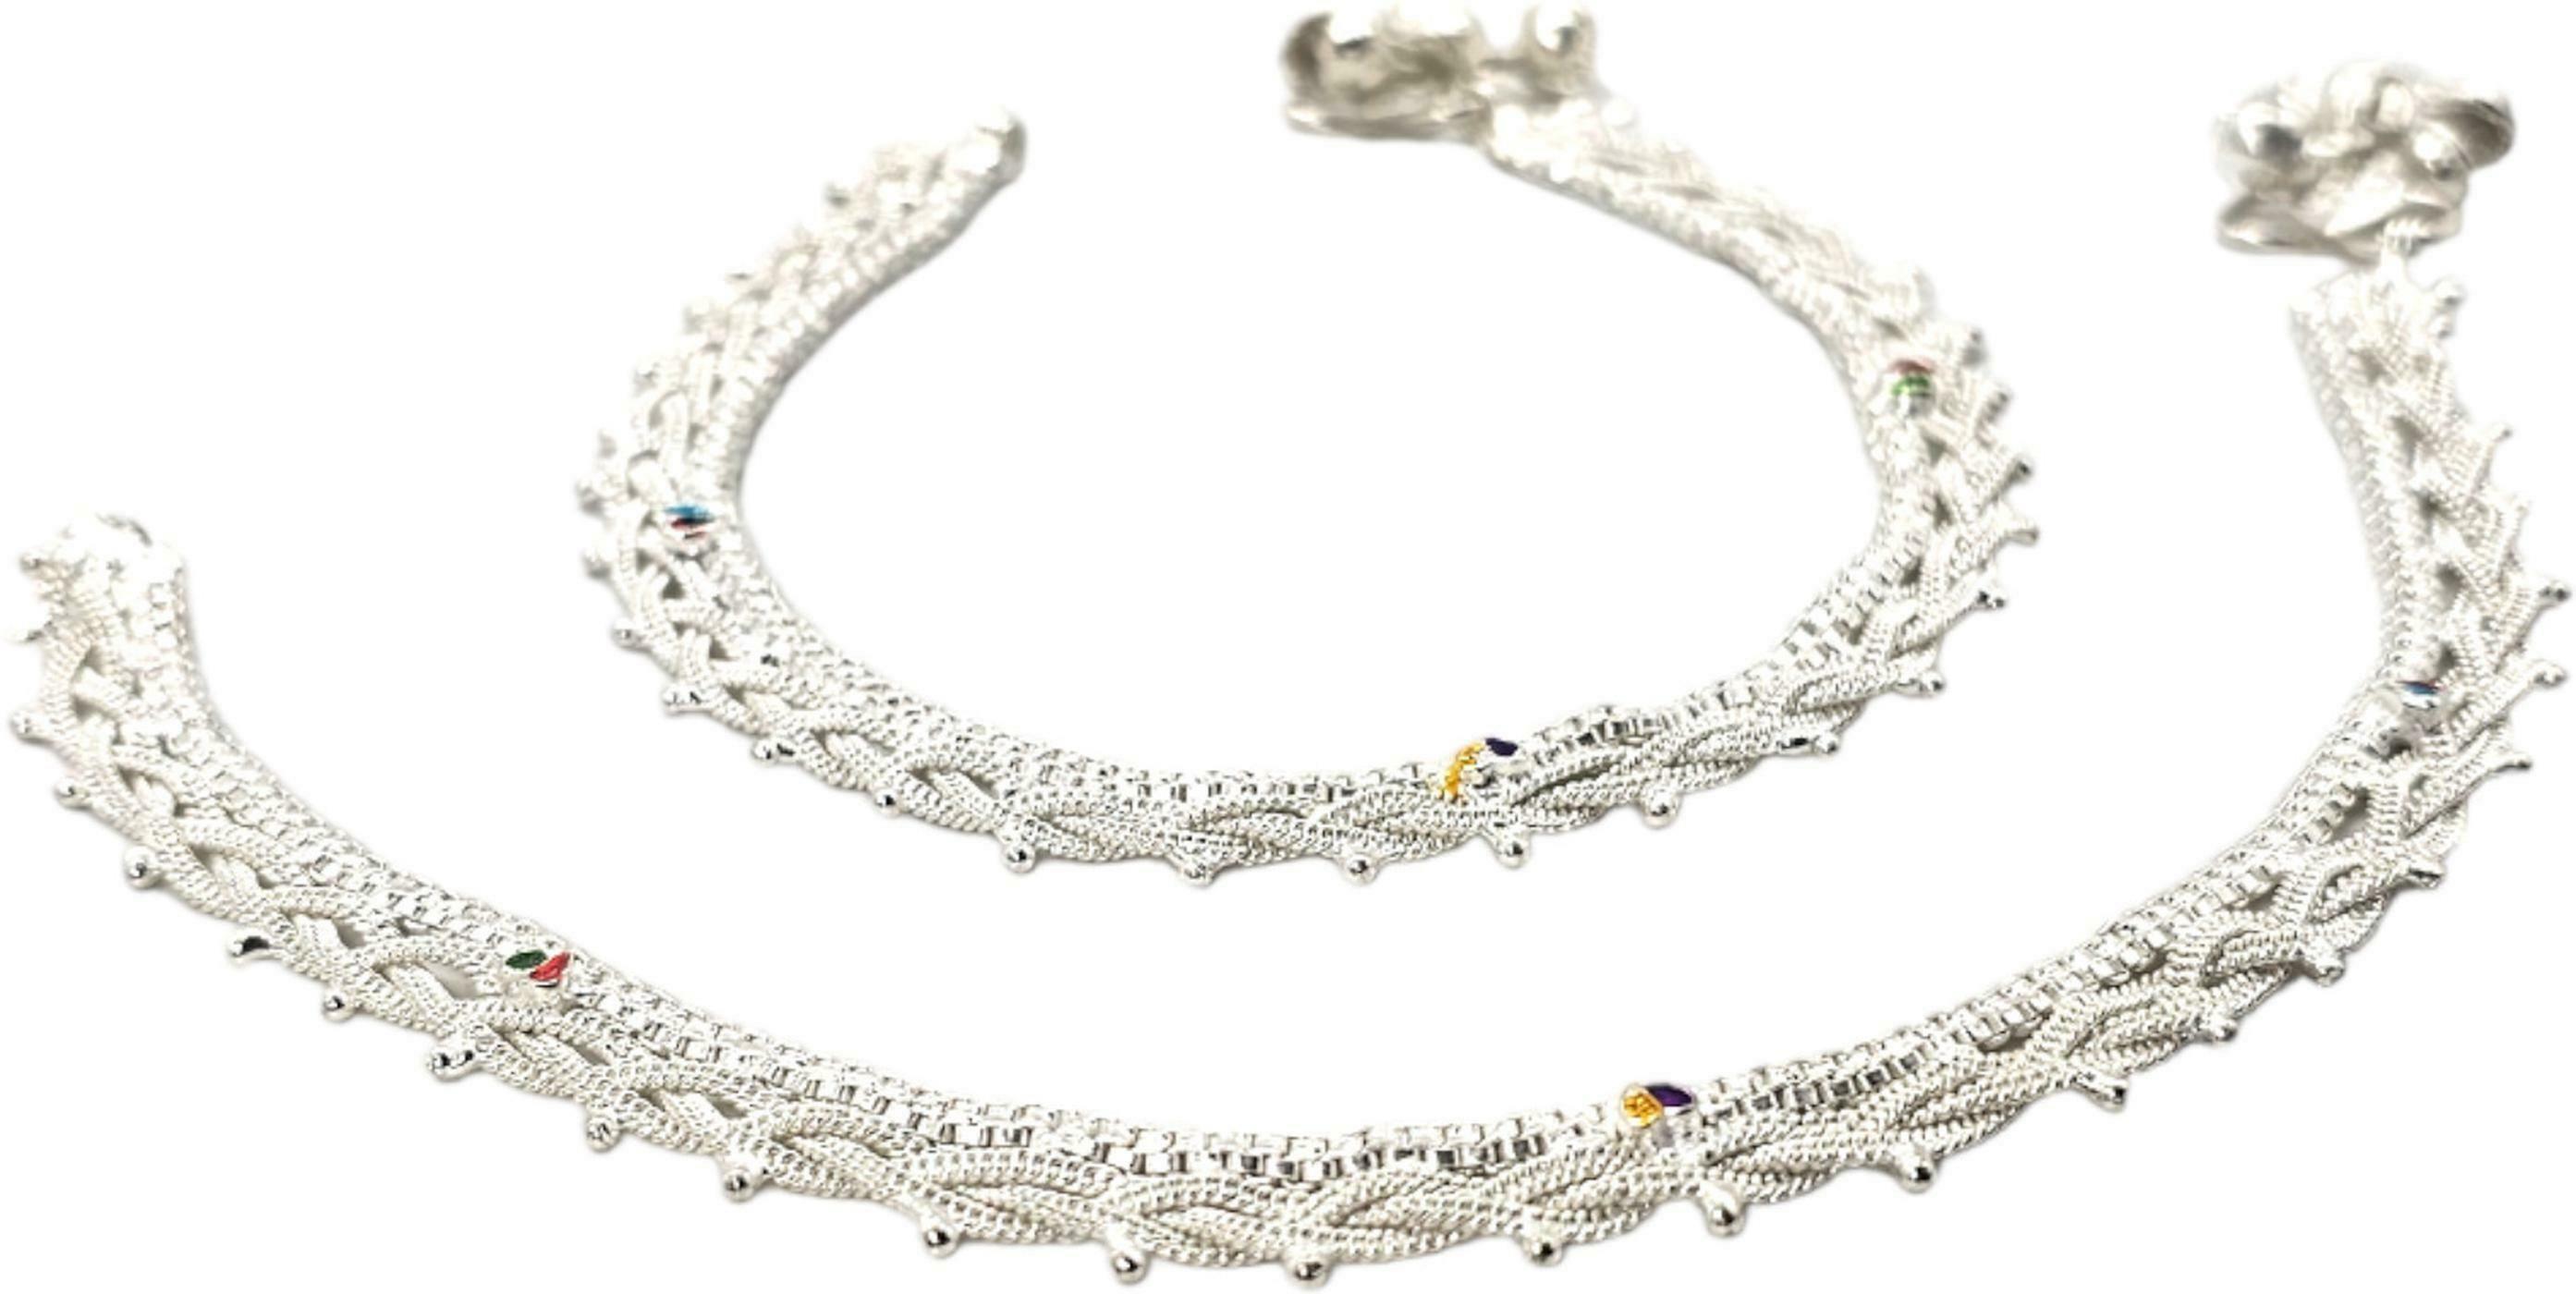
BR Ornaments A072 Alloy Anklet (Pack of 2)
Type: Anklet
Brand: BR Ornaments
Price: Rs. 289
 This silver anklet looks good with all indian outfitsor traditional outfits suitable girls and women of all ages. grab this pair of anklets, you will feel stylish ankle and shining silver anklet will make beautiful, you must buy the sns traders anklets you will never go wrong with the latest design, fancy anklets in silver jewellery.